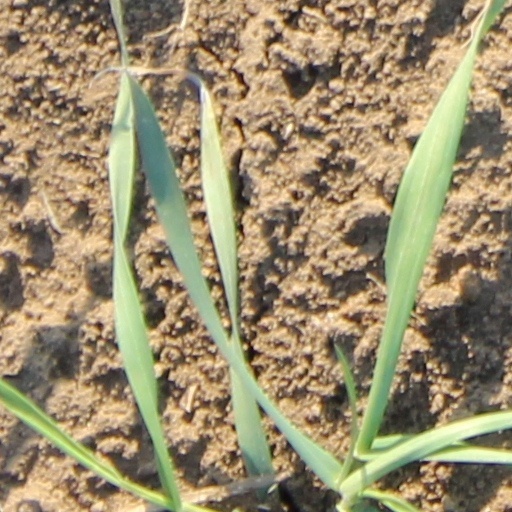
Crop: wheat